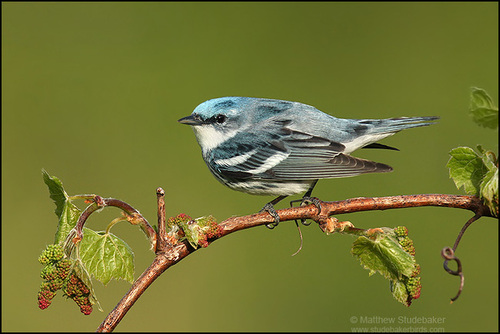
the bird has a small blue crown and a small black bill.
the bird has a black eyering and a small bill that is black.
this is a bird with a black and blue back and a small beak.
this bird has a blue head and back with white wingbars and short pointy bill.
this bird is black and white in color with a stubby beak, and white eye rings.
this bird is small with blue, white and gray feathers, the beak is small and short.
this bird has wings that are black and has a blue crown
this bird is blue with black and has a very short beak.
this bird has a white throat with a blue head and blue, white and black feathers covering its body.
the bird is small with a non-proportionate head and small beak.
Species: Cerulean Warbler